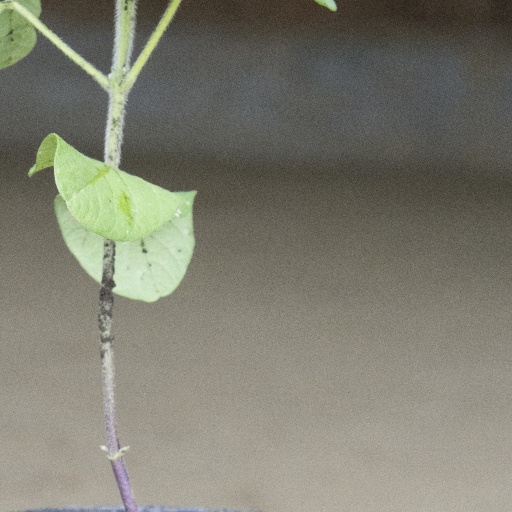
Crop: soybean